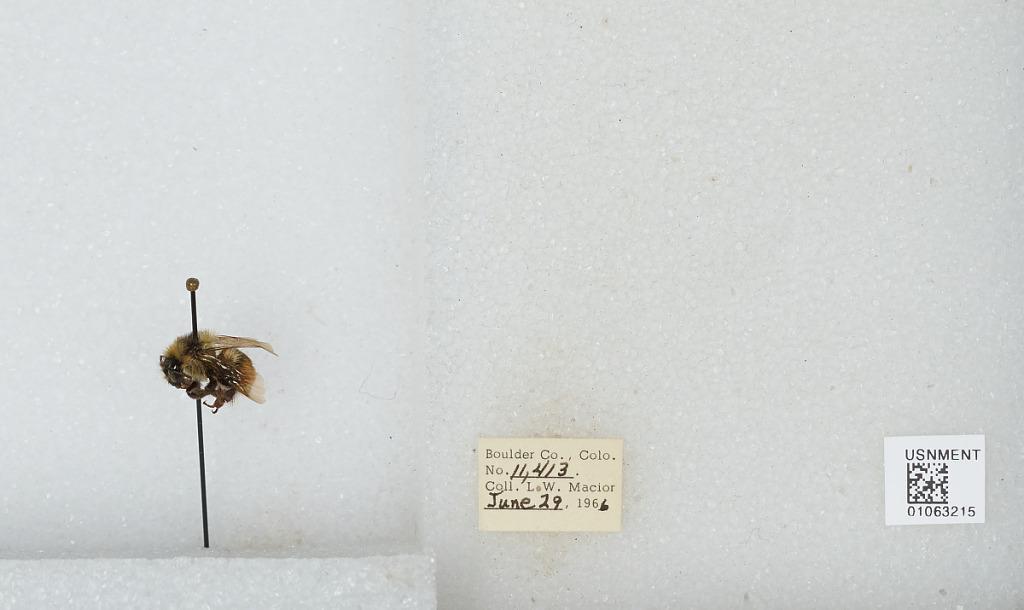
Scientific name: Bombus (Pyrobombus) bifarius Cresson
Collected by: L. Macior
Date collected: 1966-6-29
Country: United States
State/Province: Colorado
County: Boulder
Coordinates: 40.0017, -105.308